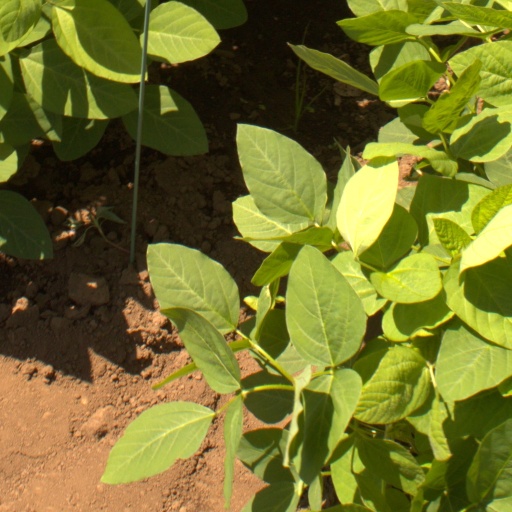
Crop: soybean